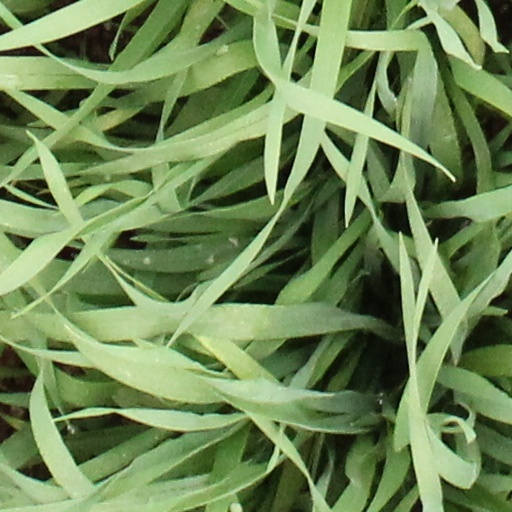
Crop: wheat